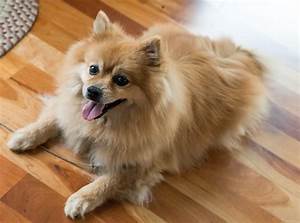
Label: dog